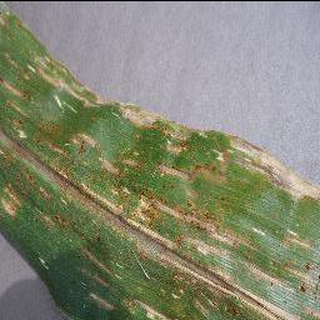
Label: corn_cercospora_leaf_spot